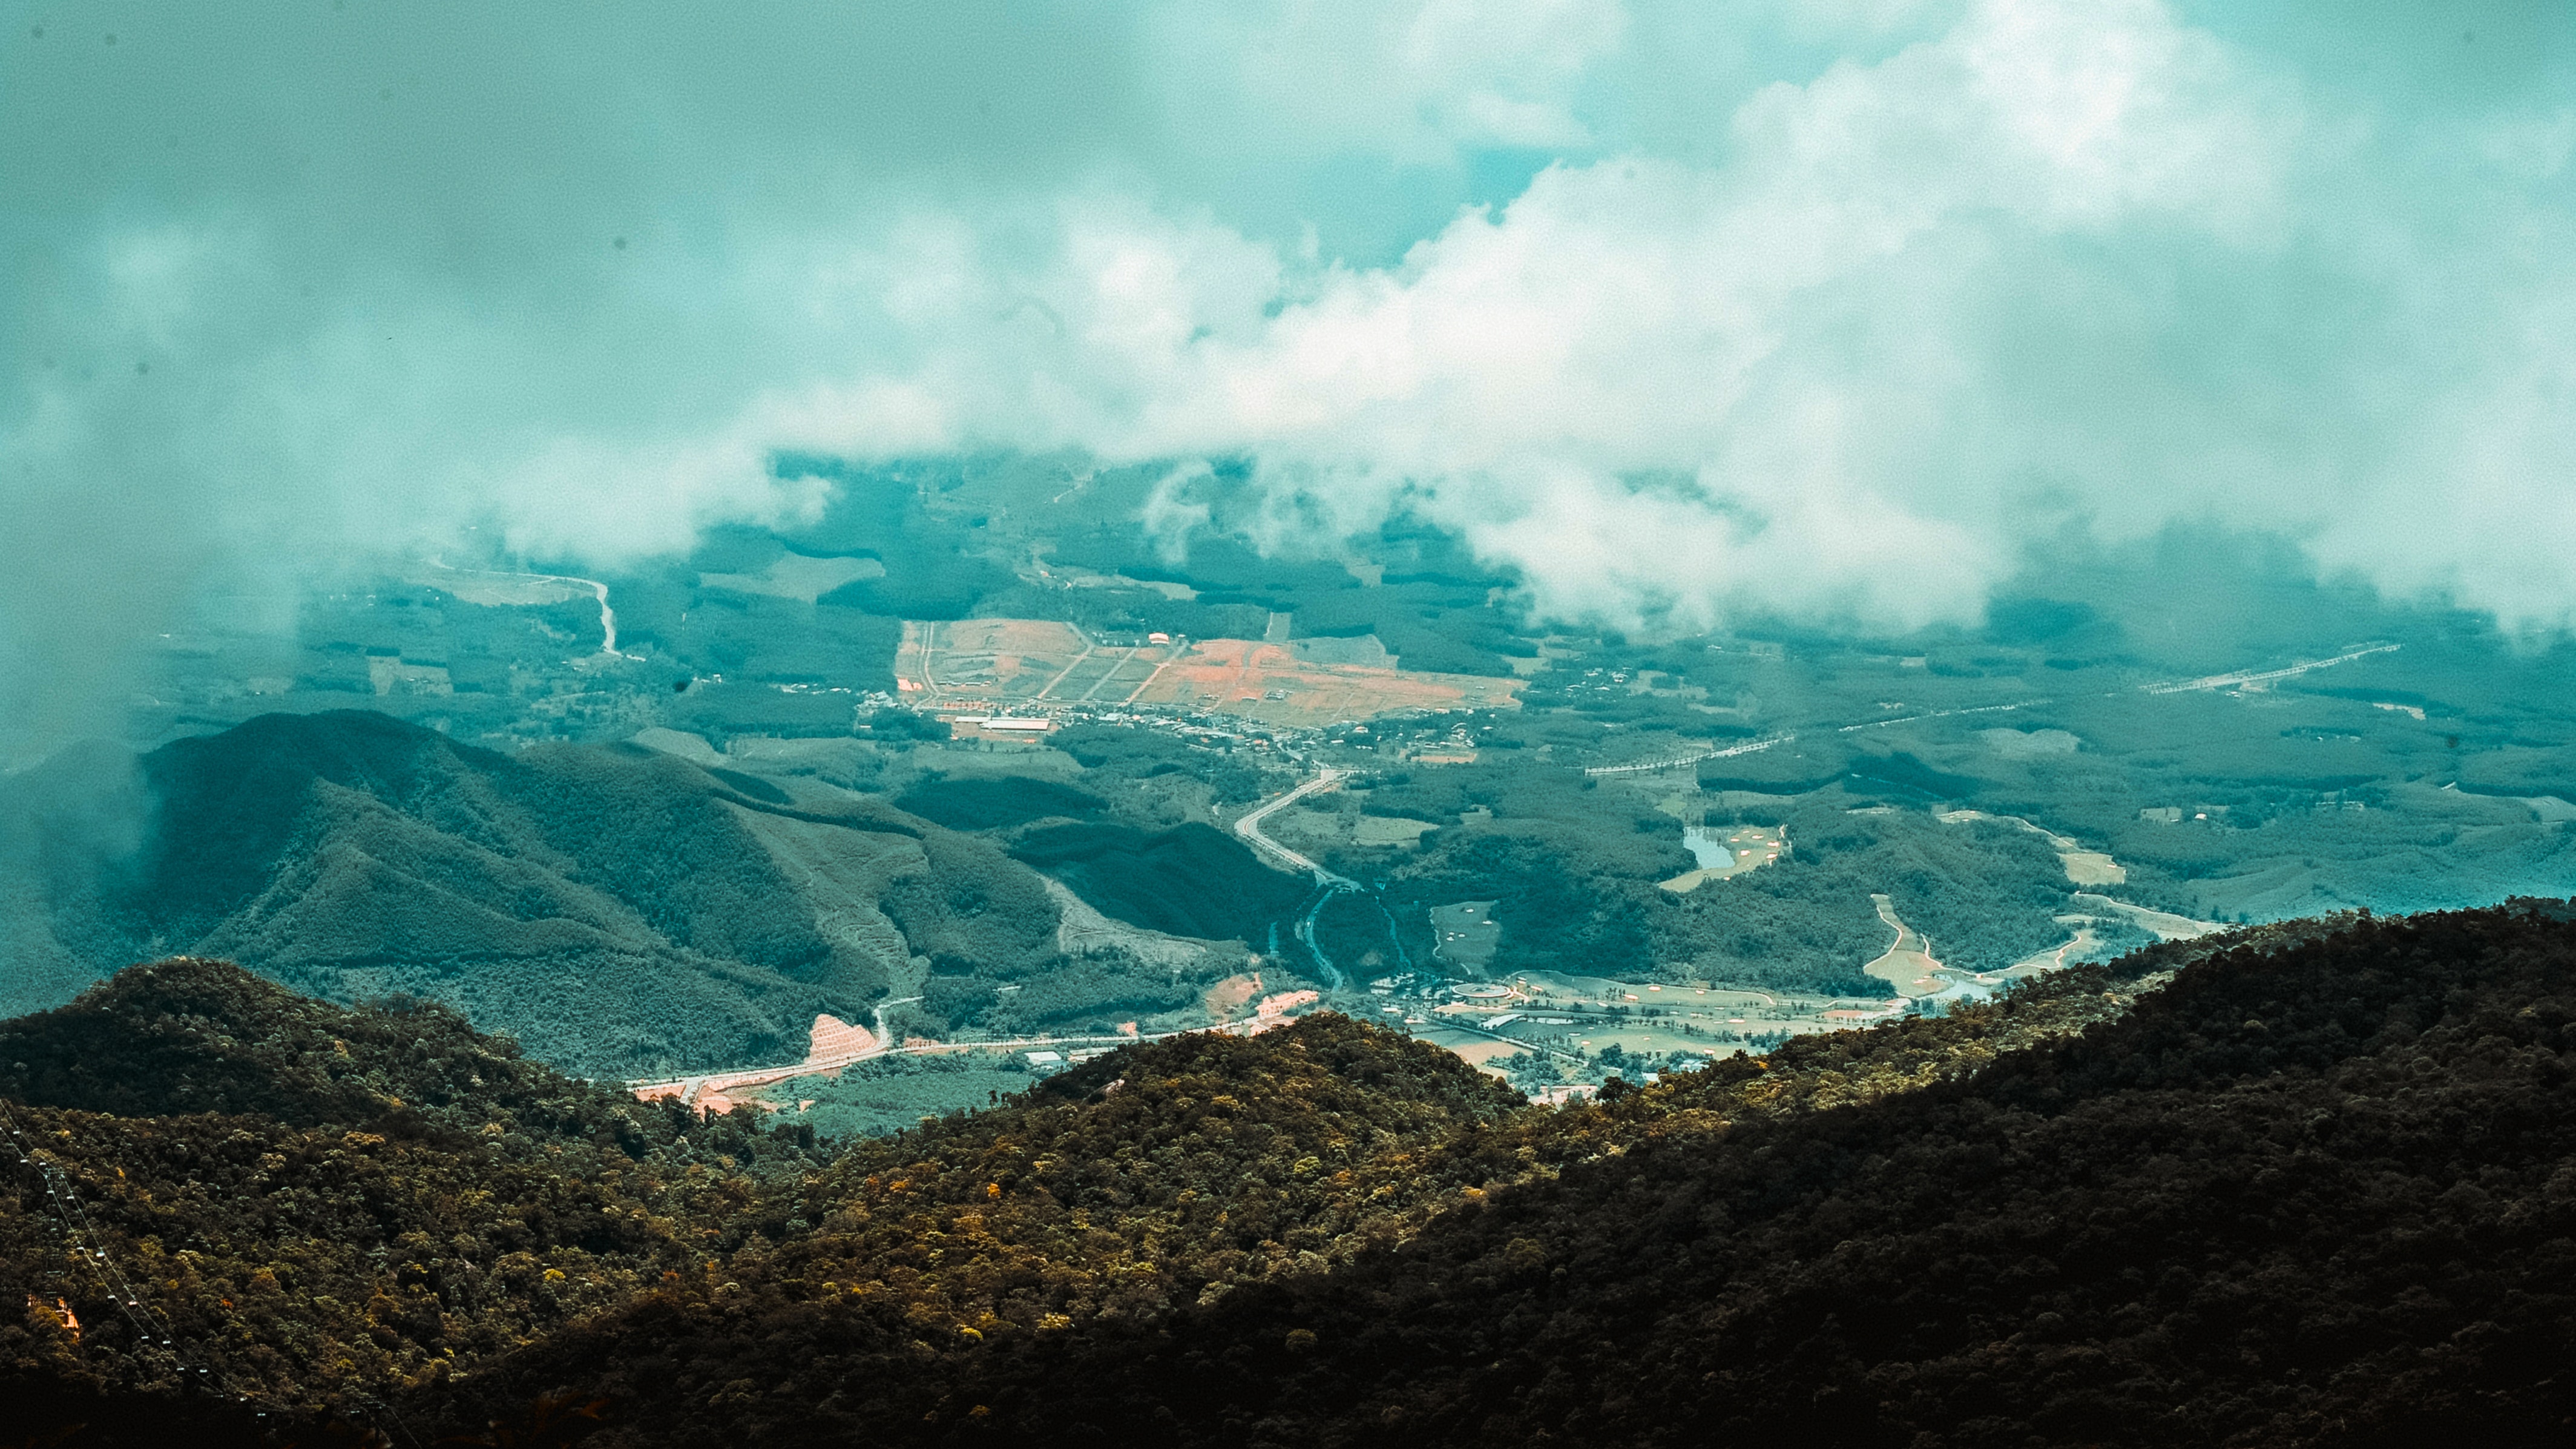
mountainous landforms, sky, mountain, turquoise, mountain range, cloud, ridge, highland, atmosphere, hill, fell, hill station, landscape, national park, mount scenery